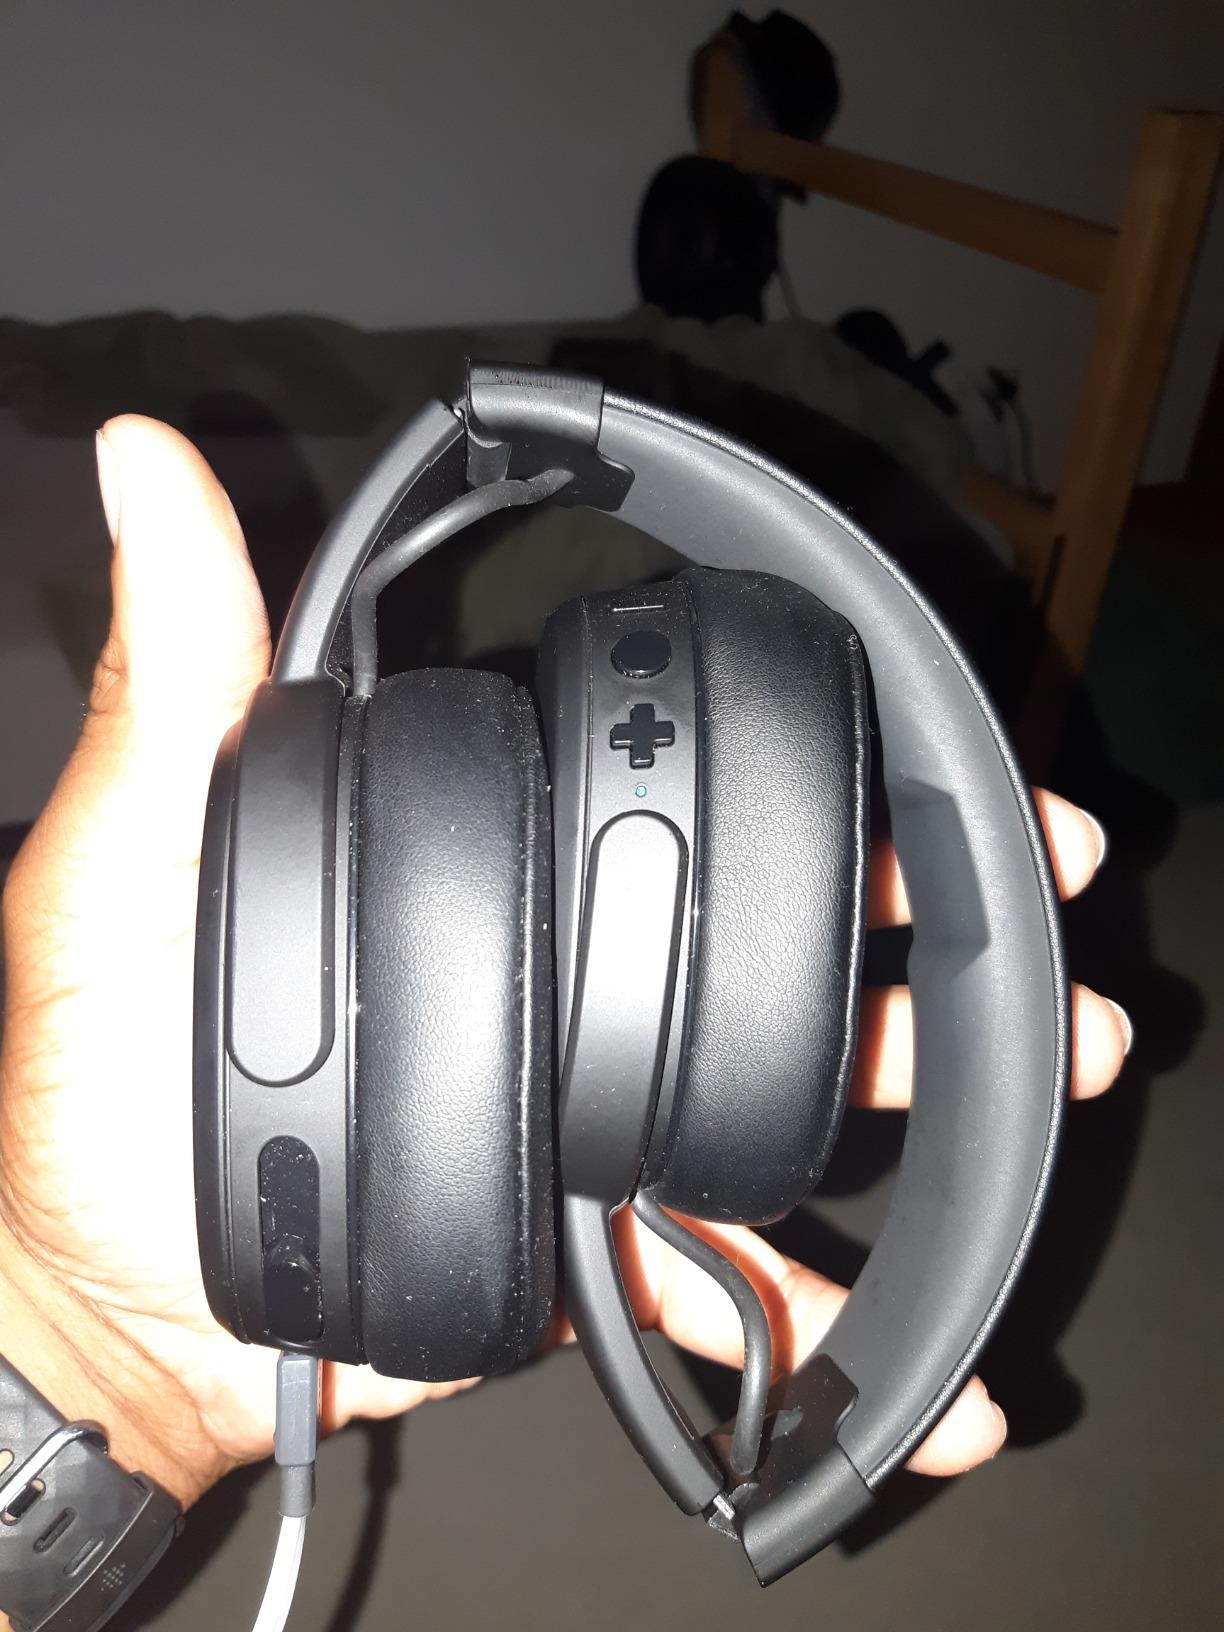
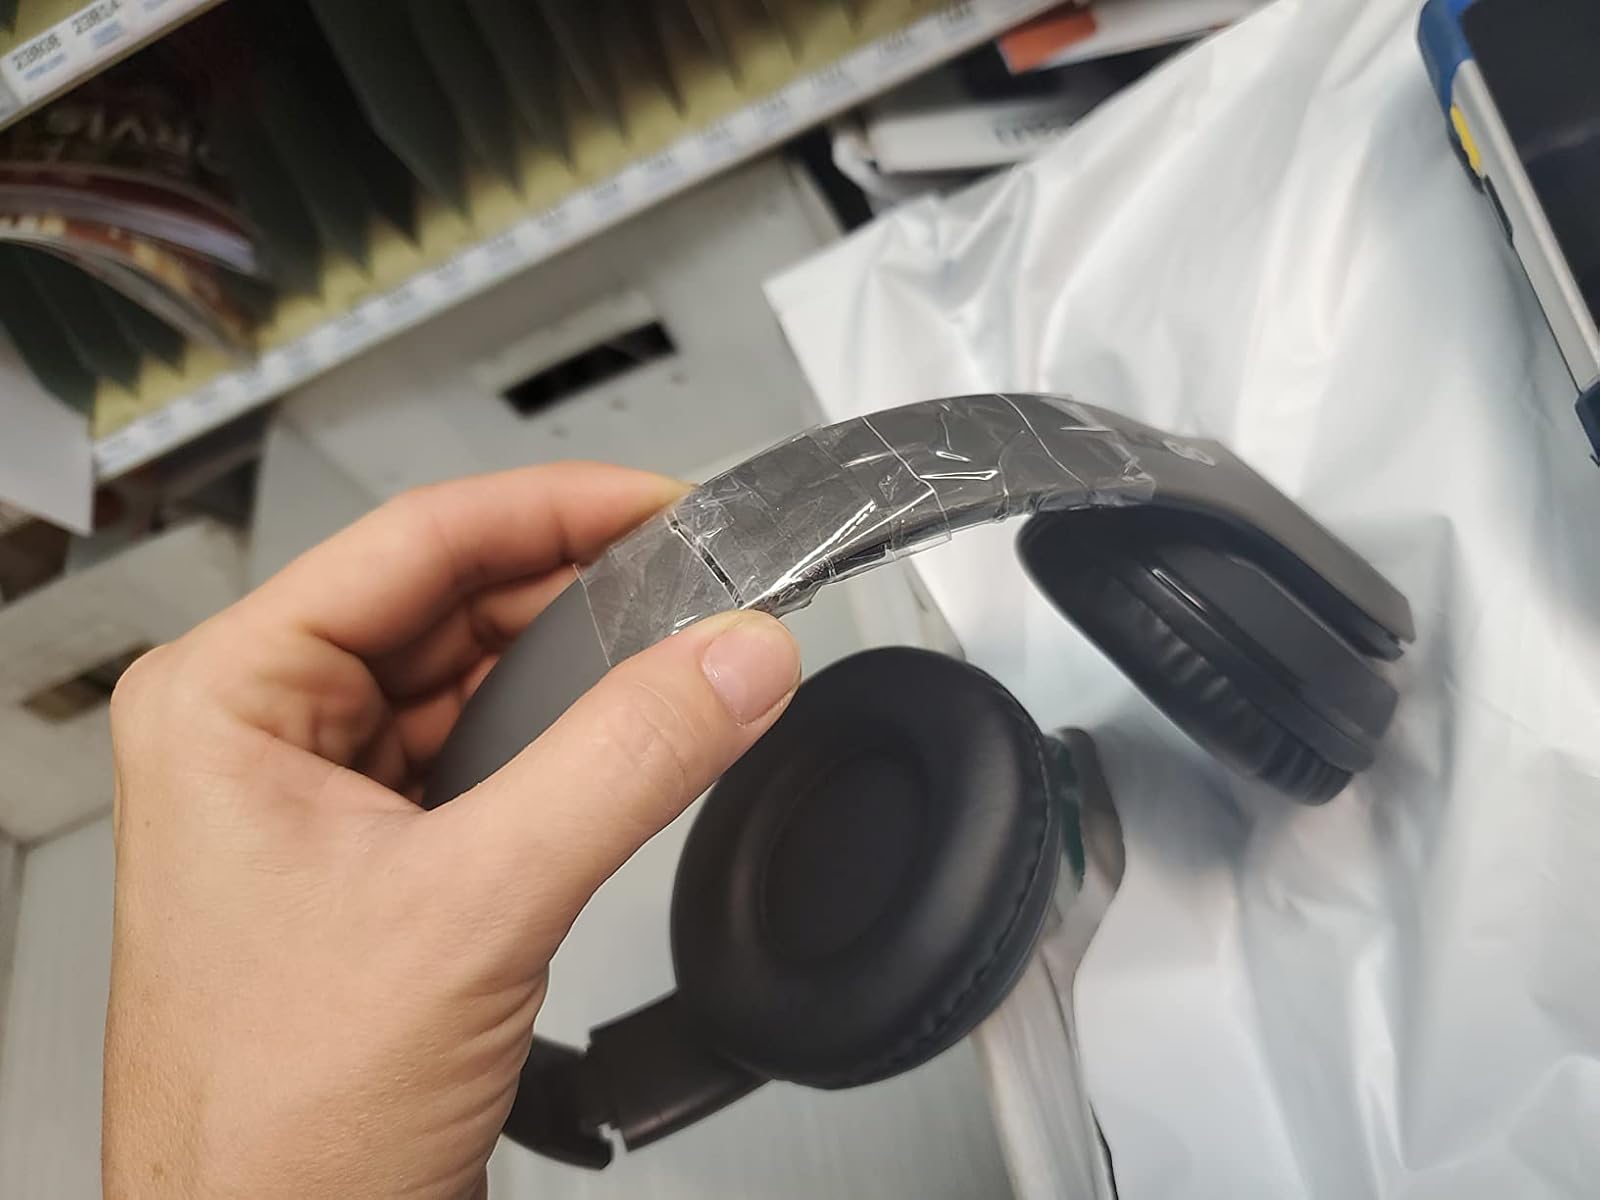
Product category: headphones
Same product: no